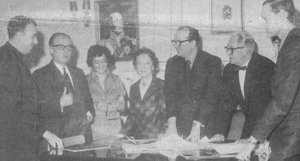
Première activité publique de la Société historique Pierre-de-Saurel
La Société historique Pierre-de-Saurel est un organisme sans but lucratif fondé le 10 juin 1970 par le directeur du Campus Sorel-Tracy du Cégep régional Bourgchemin Roland Gaudreau, Walter S. White, l'abbé Georges-Henri Cournoyer, Thérèse Cadoret, Jocelyne Paul-Hus-Gagné, le bibliothécaire André Durocher, le Dʳ Jean-Marie Tremblay et Louise Valois-Liessens. Elle possède un service d'archives privées agréé depuis 1996 par le ministre de la Culture et des Communications du Québec.